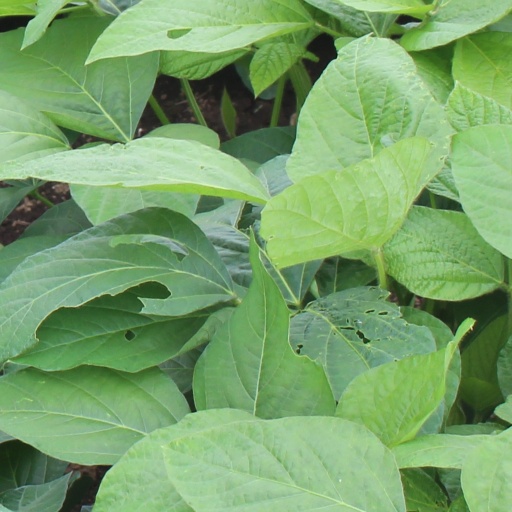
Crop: soybean